Sørlandsparken

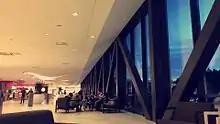
Inside of Sørlandssenteret

Sørlandssenteret is the largest mall in Norway at over . It has over 165 stores.